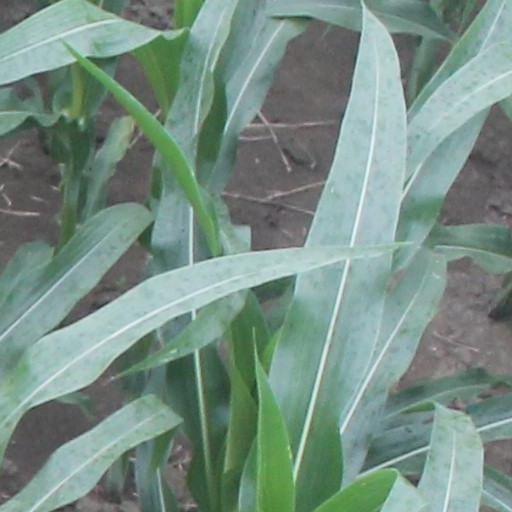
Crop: maize; corn